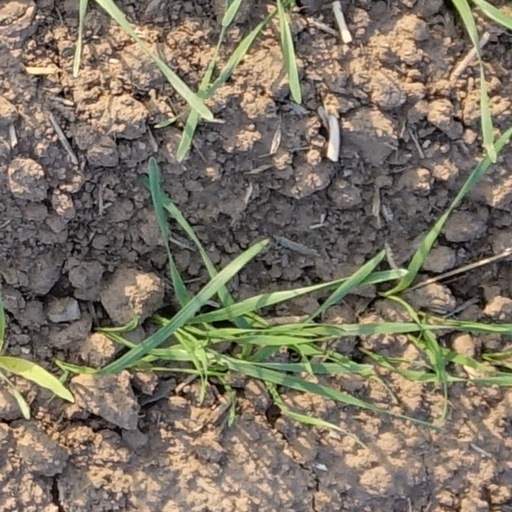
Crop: wheat